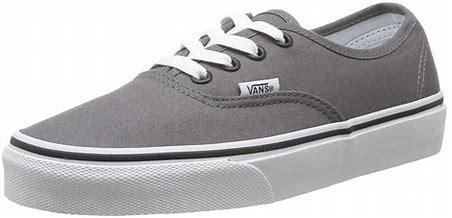
Brand: Vans
Model: Authentic Skate